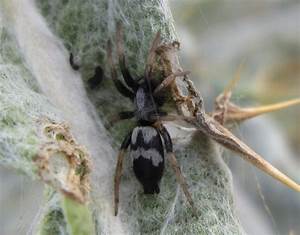
Label: spider